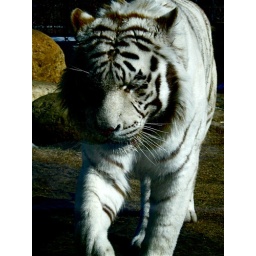
A sad white tiger in the Zoo.